Theodore Vatatzes

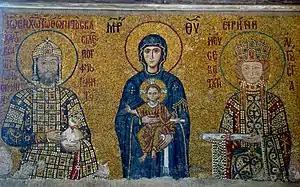
Emperor John II Komnenos and his wife Eirene, father- and mother-in-law of Theodore Vatatzes, flanking the Virgin and Child

Theodore Vatatzes was a member of the Vatatzes family, who had been prominent in the city and region of Adrianople in Thrace for a number of generations. The family rose to the first rank of the Byzantine aristocracy, and to prominence in the politics of the empire, in the person of Theodore himself. Theodore was one of a group of able men promoted to positions of authority by John II as an alternative to reliance on members of the imperial family, whom he distrusted. In 1131 Theodore married the "porphyrogenita" princess Eudokia Komnene, daughter of John II and his empress, Eirene of Hungary, and was raised to the court dignity of "sebastohypertatos".